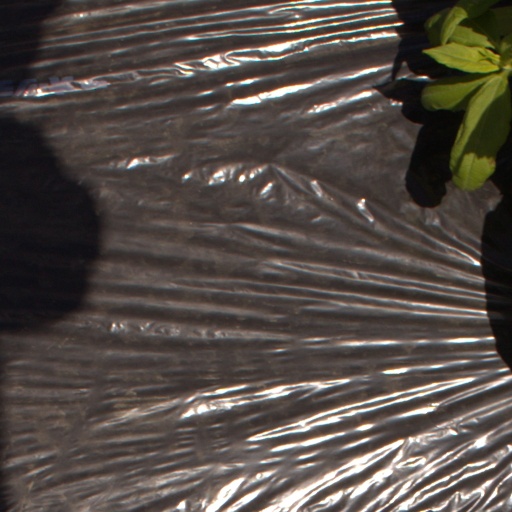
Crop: Jerusalem artichoke